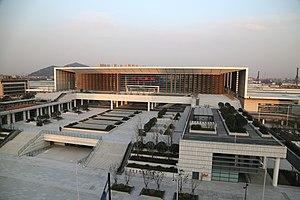
La gare de Hangzhou-Sud est une gare ferroviaire chinoise situé à Hangzhou. Elle est créée en 1992.